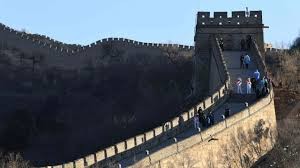
Landmark: Great Wall of China